Answer in natural language. Consider the 3D positions of the objects in the scene and not just the 2D positions in the image. Is the centerpoint of  colorful landscape painting (highlighted by a red box) at a higher height than Toaster (highlighted by a blue box)? Choose between the following options: yes or no
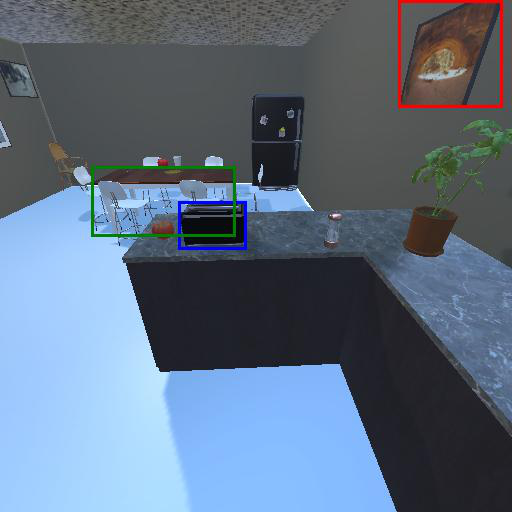
<answer>yes</answer>